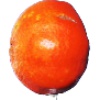
Label: Clementine 1